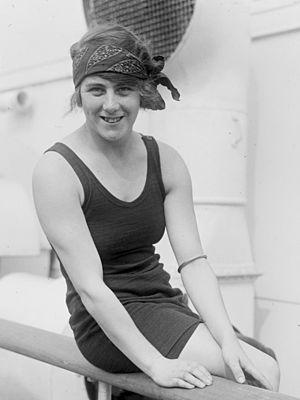
Hilda Marjorie James, née le 27 avril 1904 à Warrington et morte le 27 juillet 1982 à Birkenhead, est une nageuse britannique, spécialiste des courses de nage libre.